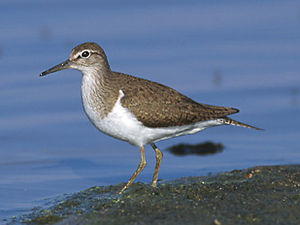
Mudderklire
Mudderklire er en almindelig trækgæst i Danmark fra Fennoskandinavien. Den har tidligere ynglet få steder i Danmark, men er markeret som forsvundet på Den danske rødliste 2019. Det videnskabelige navn hypoleucos betyder 'med hvid underside'. Mudderklire overvintrer hovedsagelig i tropisk Vestafrika ned til Guineabugten.